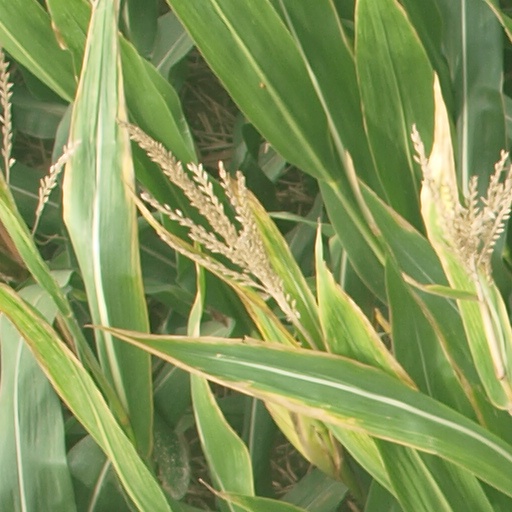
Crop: maize; corn